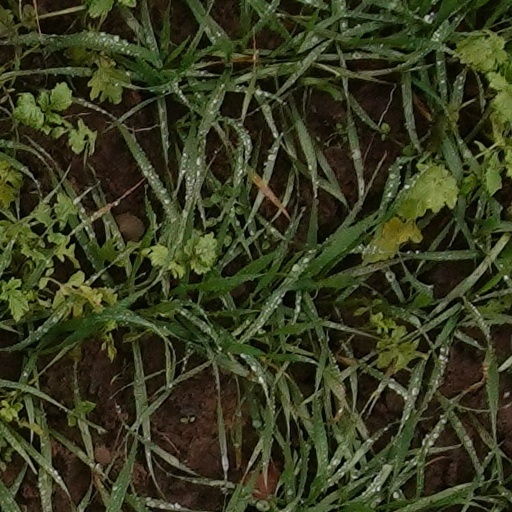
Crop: wheat